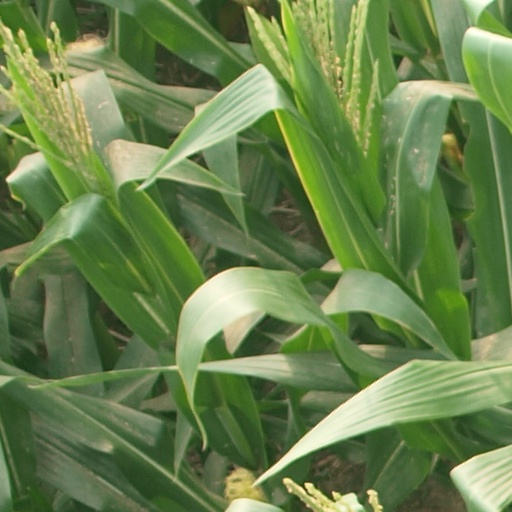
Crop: maize; corn